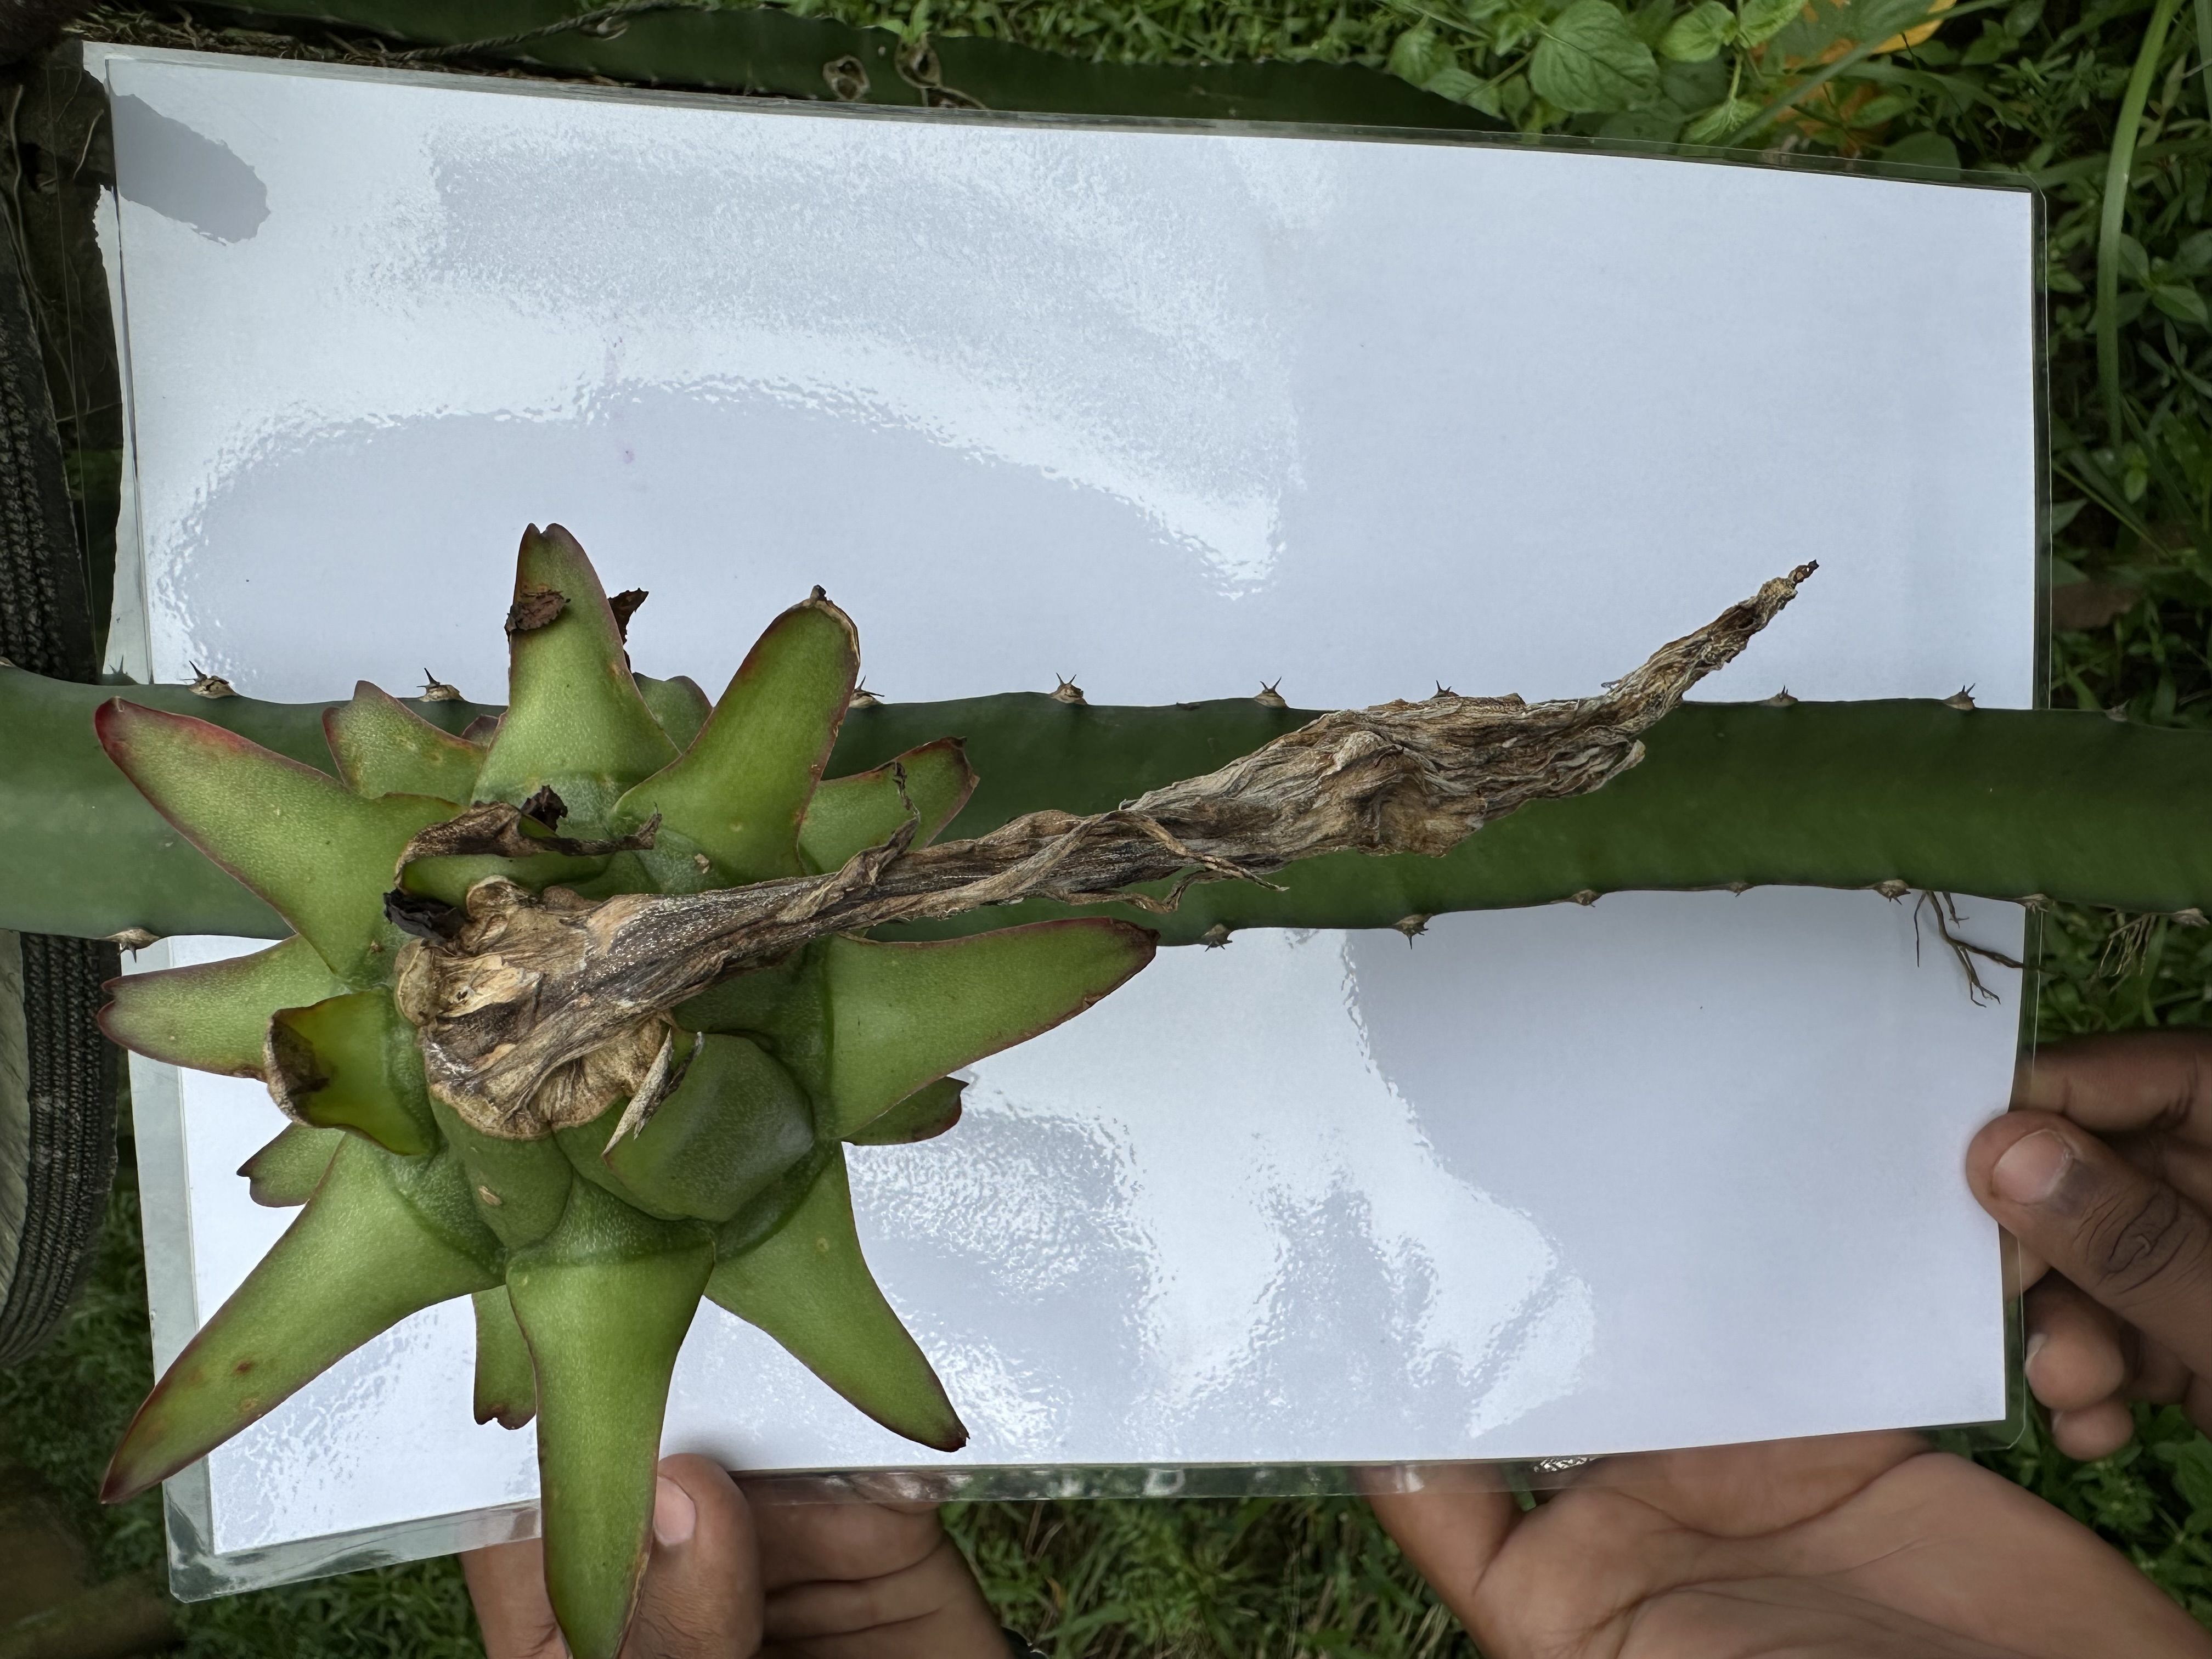
Label: Good fruit